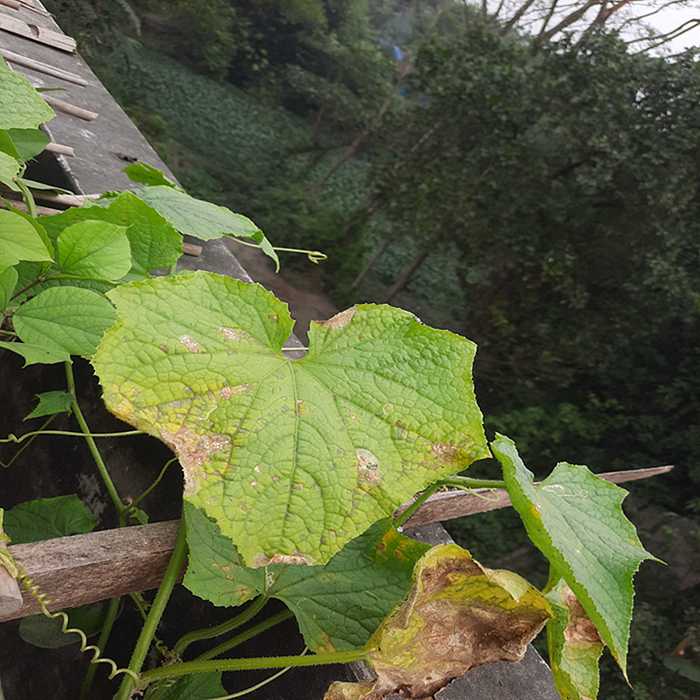
Plant: Cucumber
Label: Anthracnose lesions